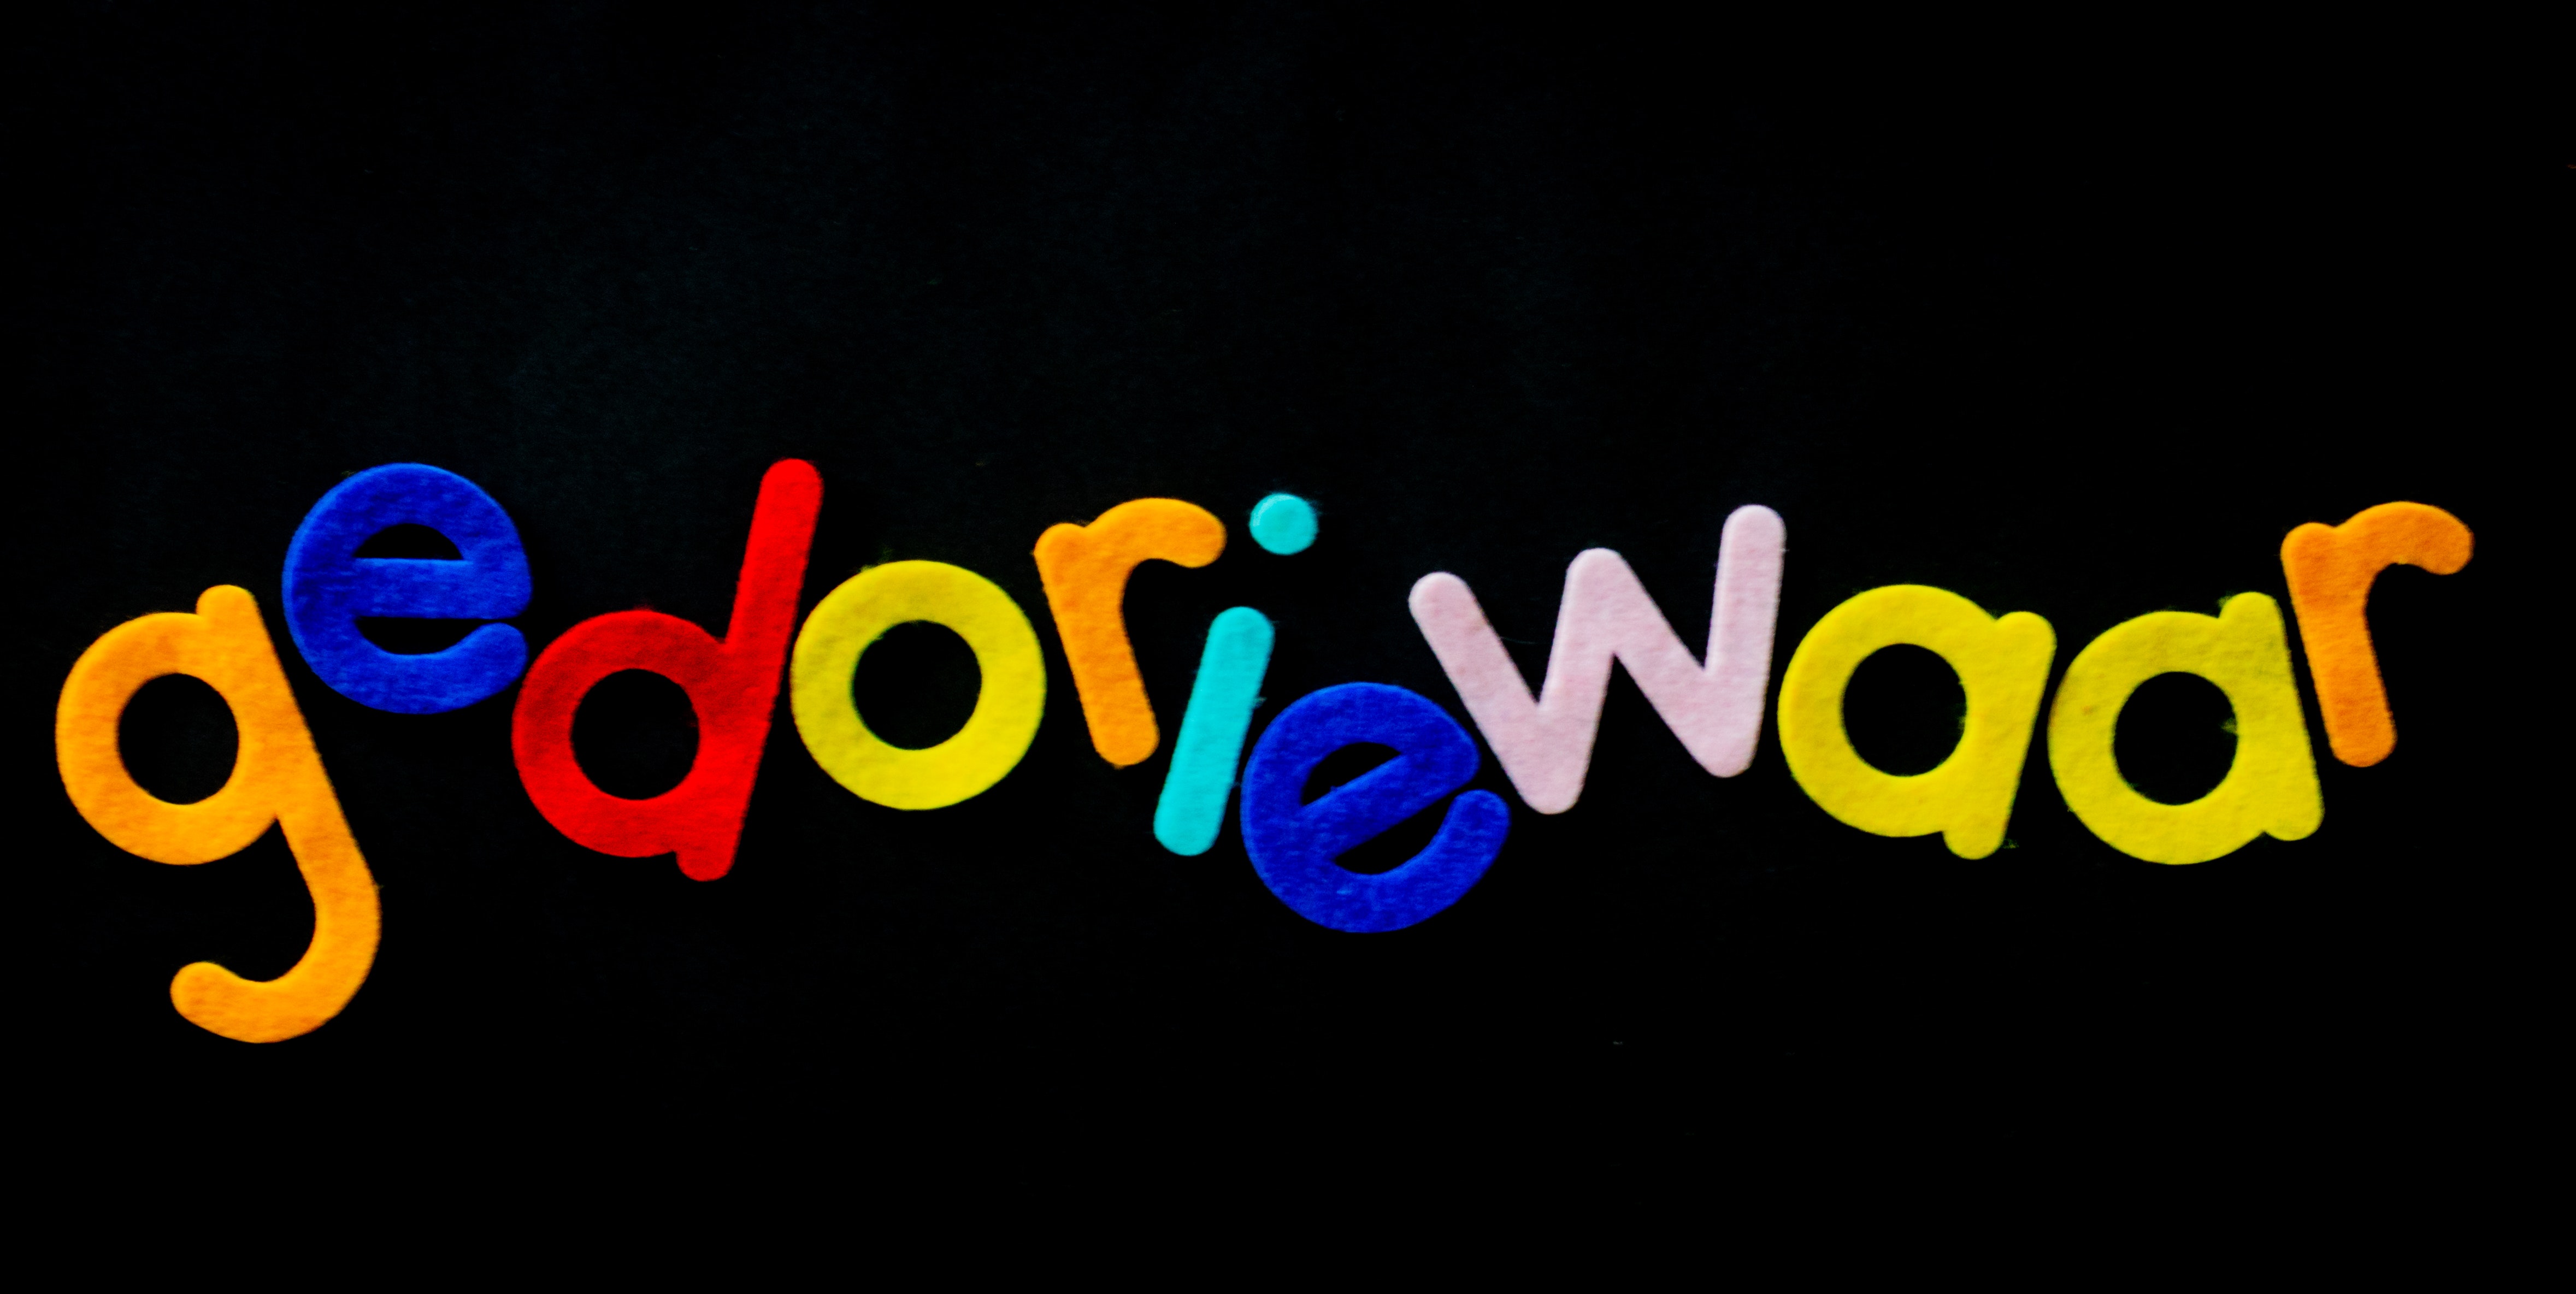
text, font, graphic design, logo, graphics, brand